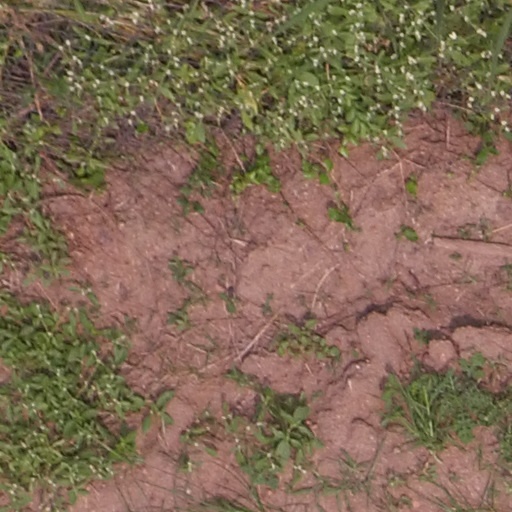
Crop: maize; corn